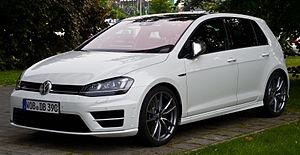
La Golf VII est la 7ᵉ génération de la Volkswagen Golf et succède à la Golf VI.